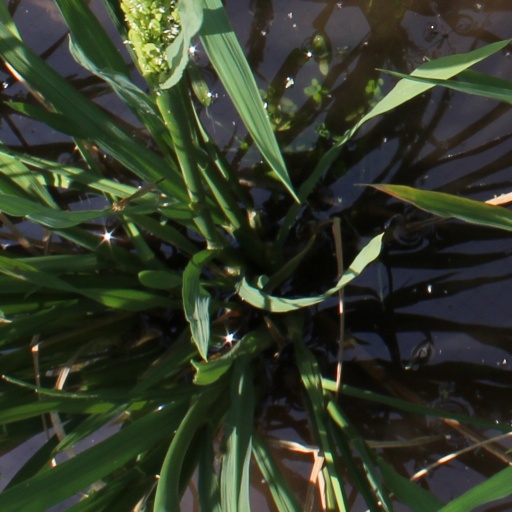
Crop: rice